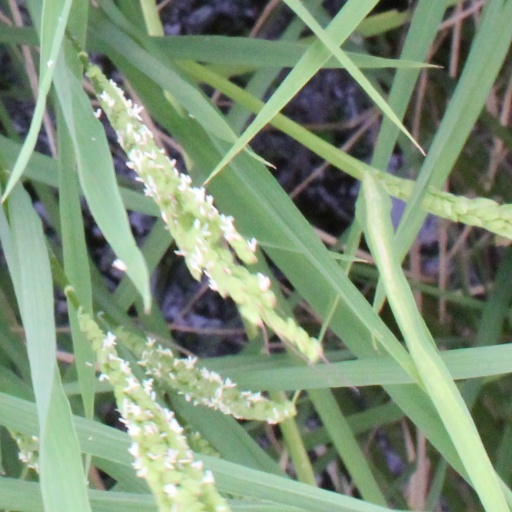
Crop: rice